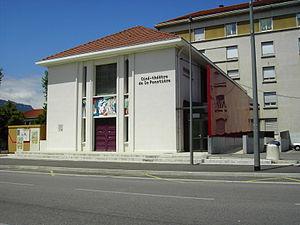
ciné-Théatre de la Ponatière - Echirolles
Échirolles est une commune française située dans le département de l'Isère, en région Auvergne-Rhône-Alpes.